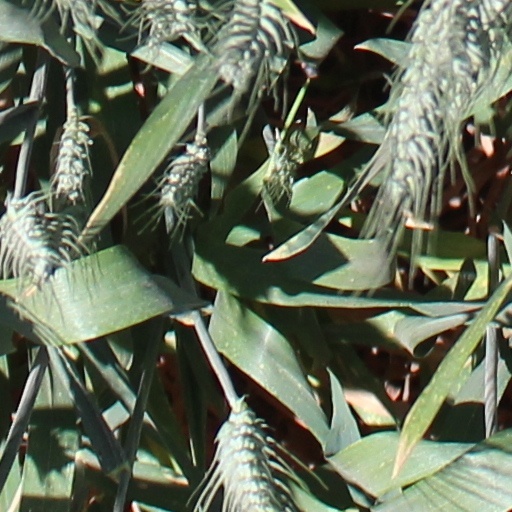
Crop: wheat